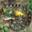
Label: snake